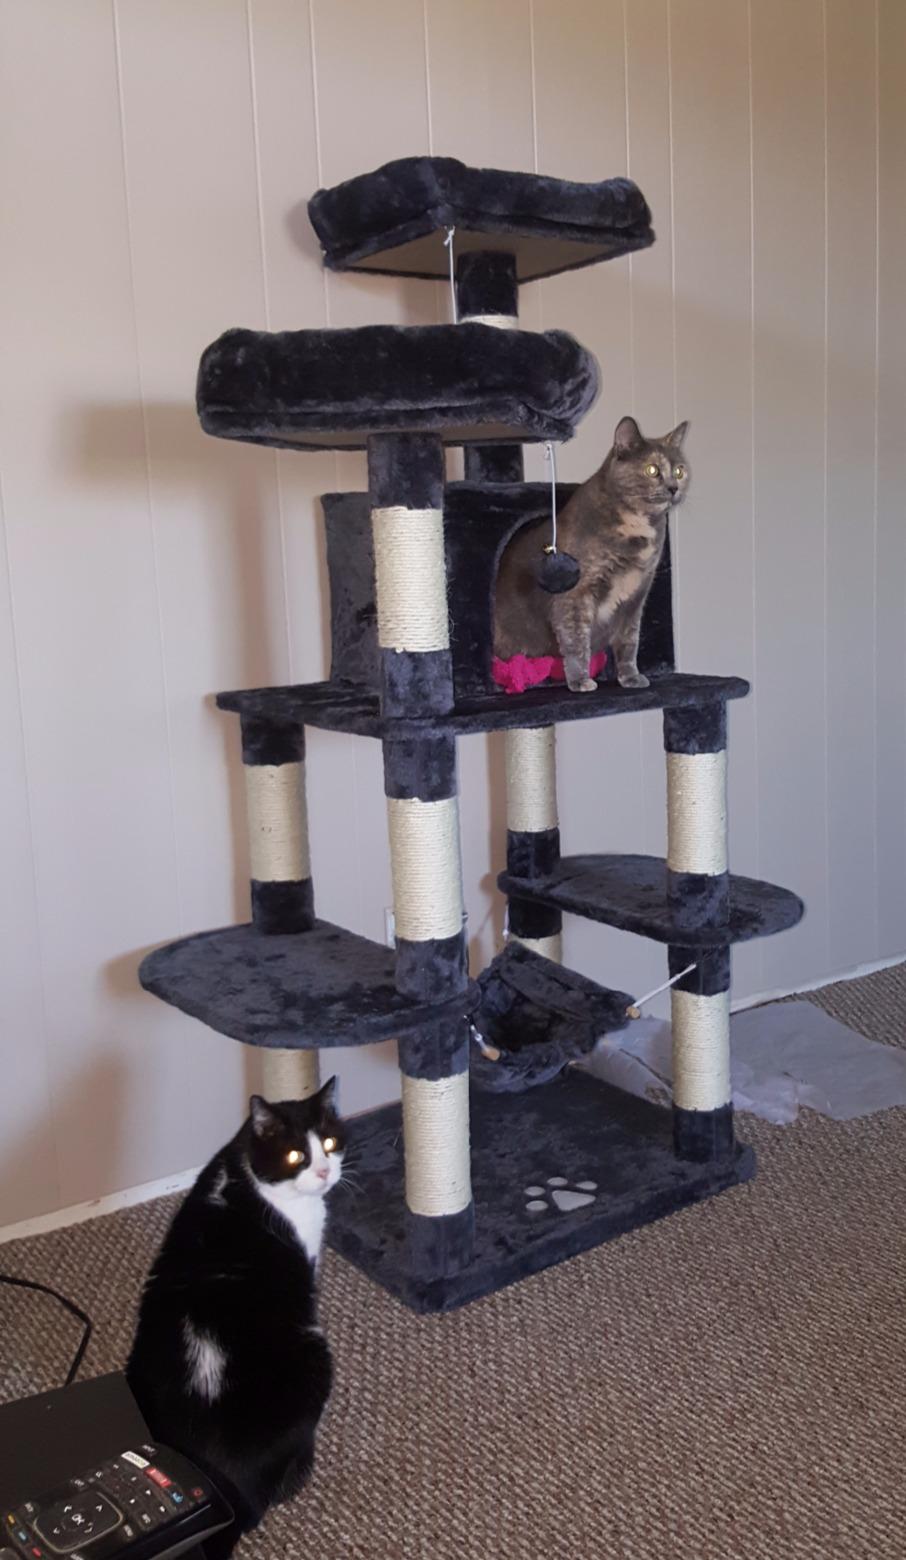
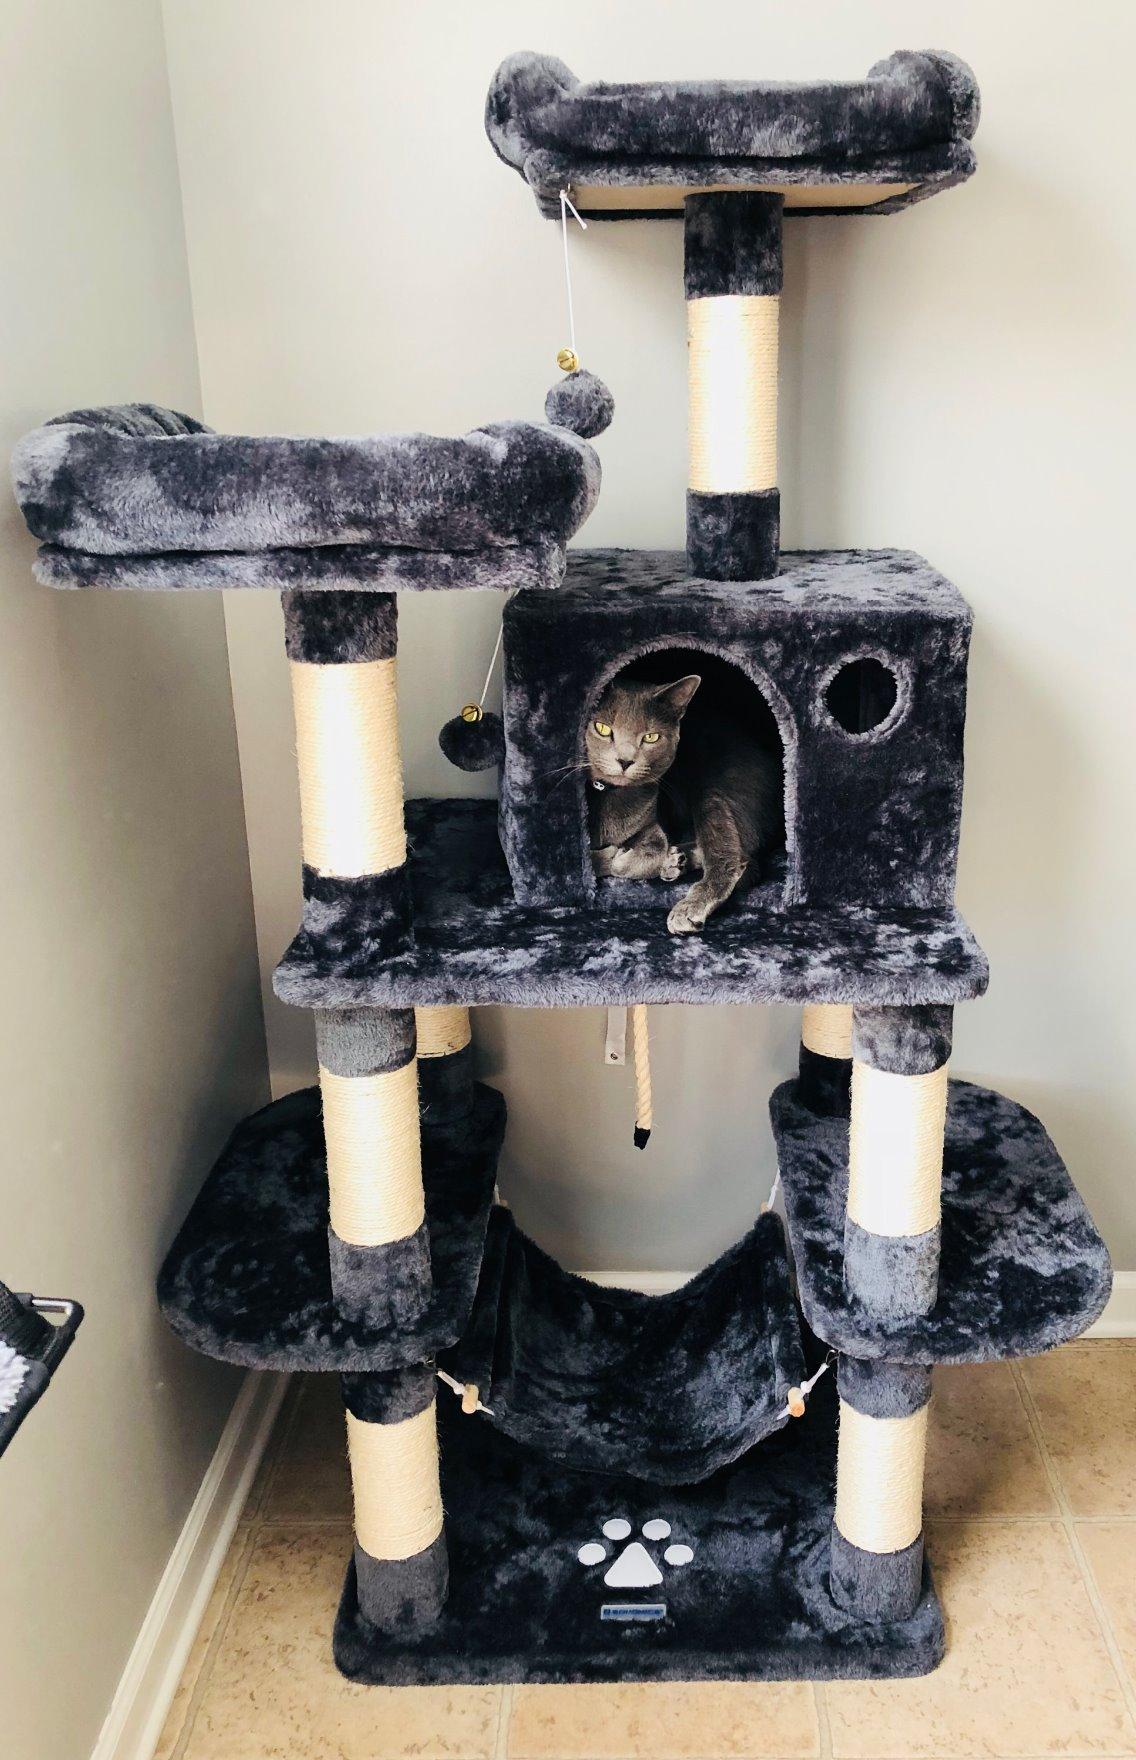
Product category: items_cat tree
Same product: yes